Fujioka Station (Tochigi)

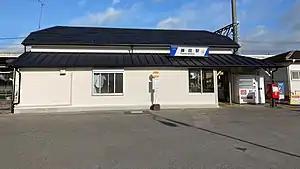
Fujioka Station in August 2021

is a railway station in the city of Tochigi, Tochigi, Japan, operated by the private railway operator Tōbu Railway. The station is numbered "TN-08".